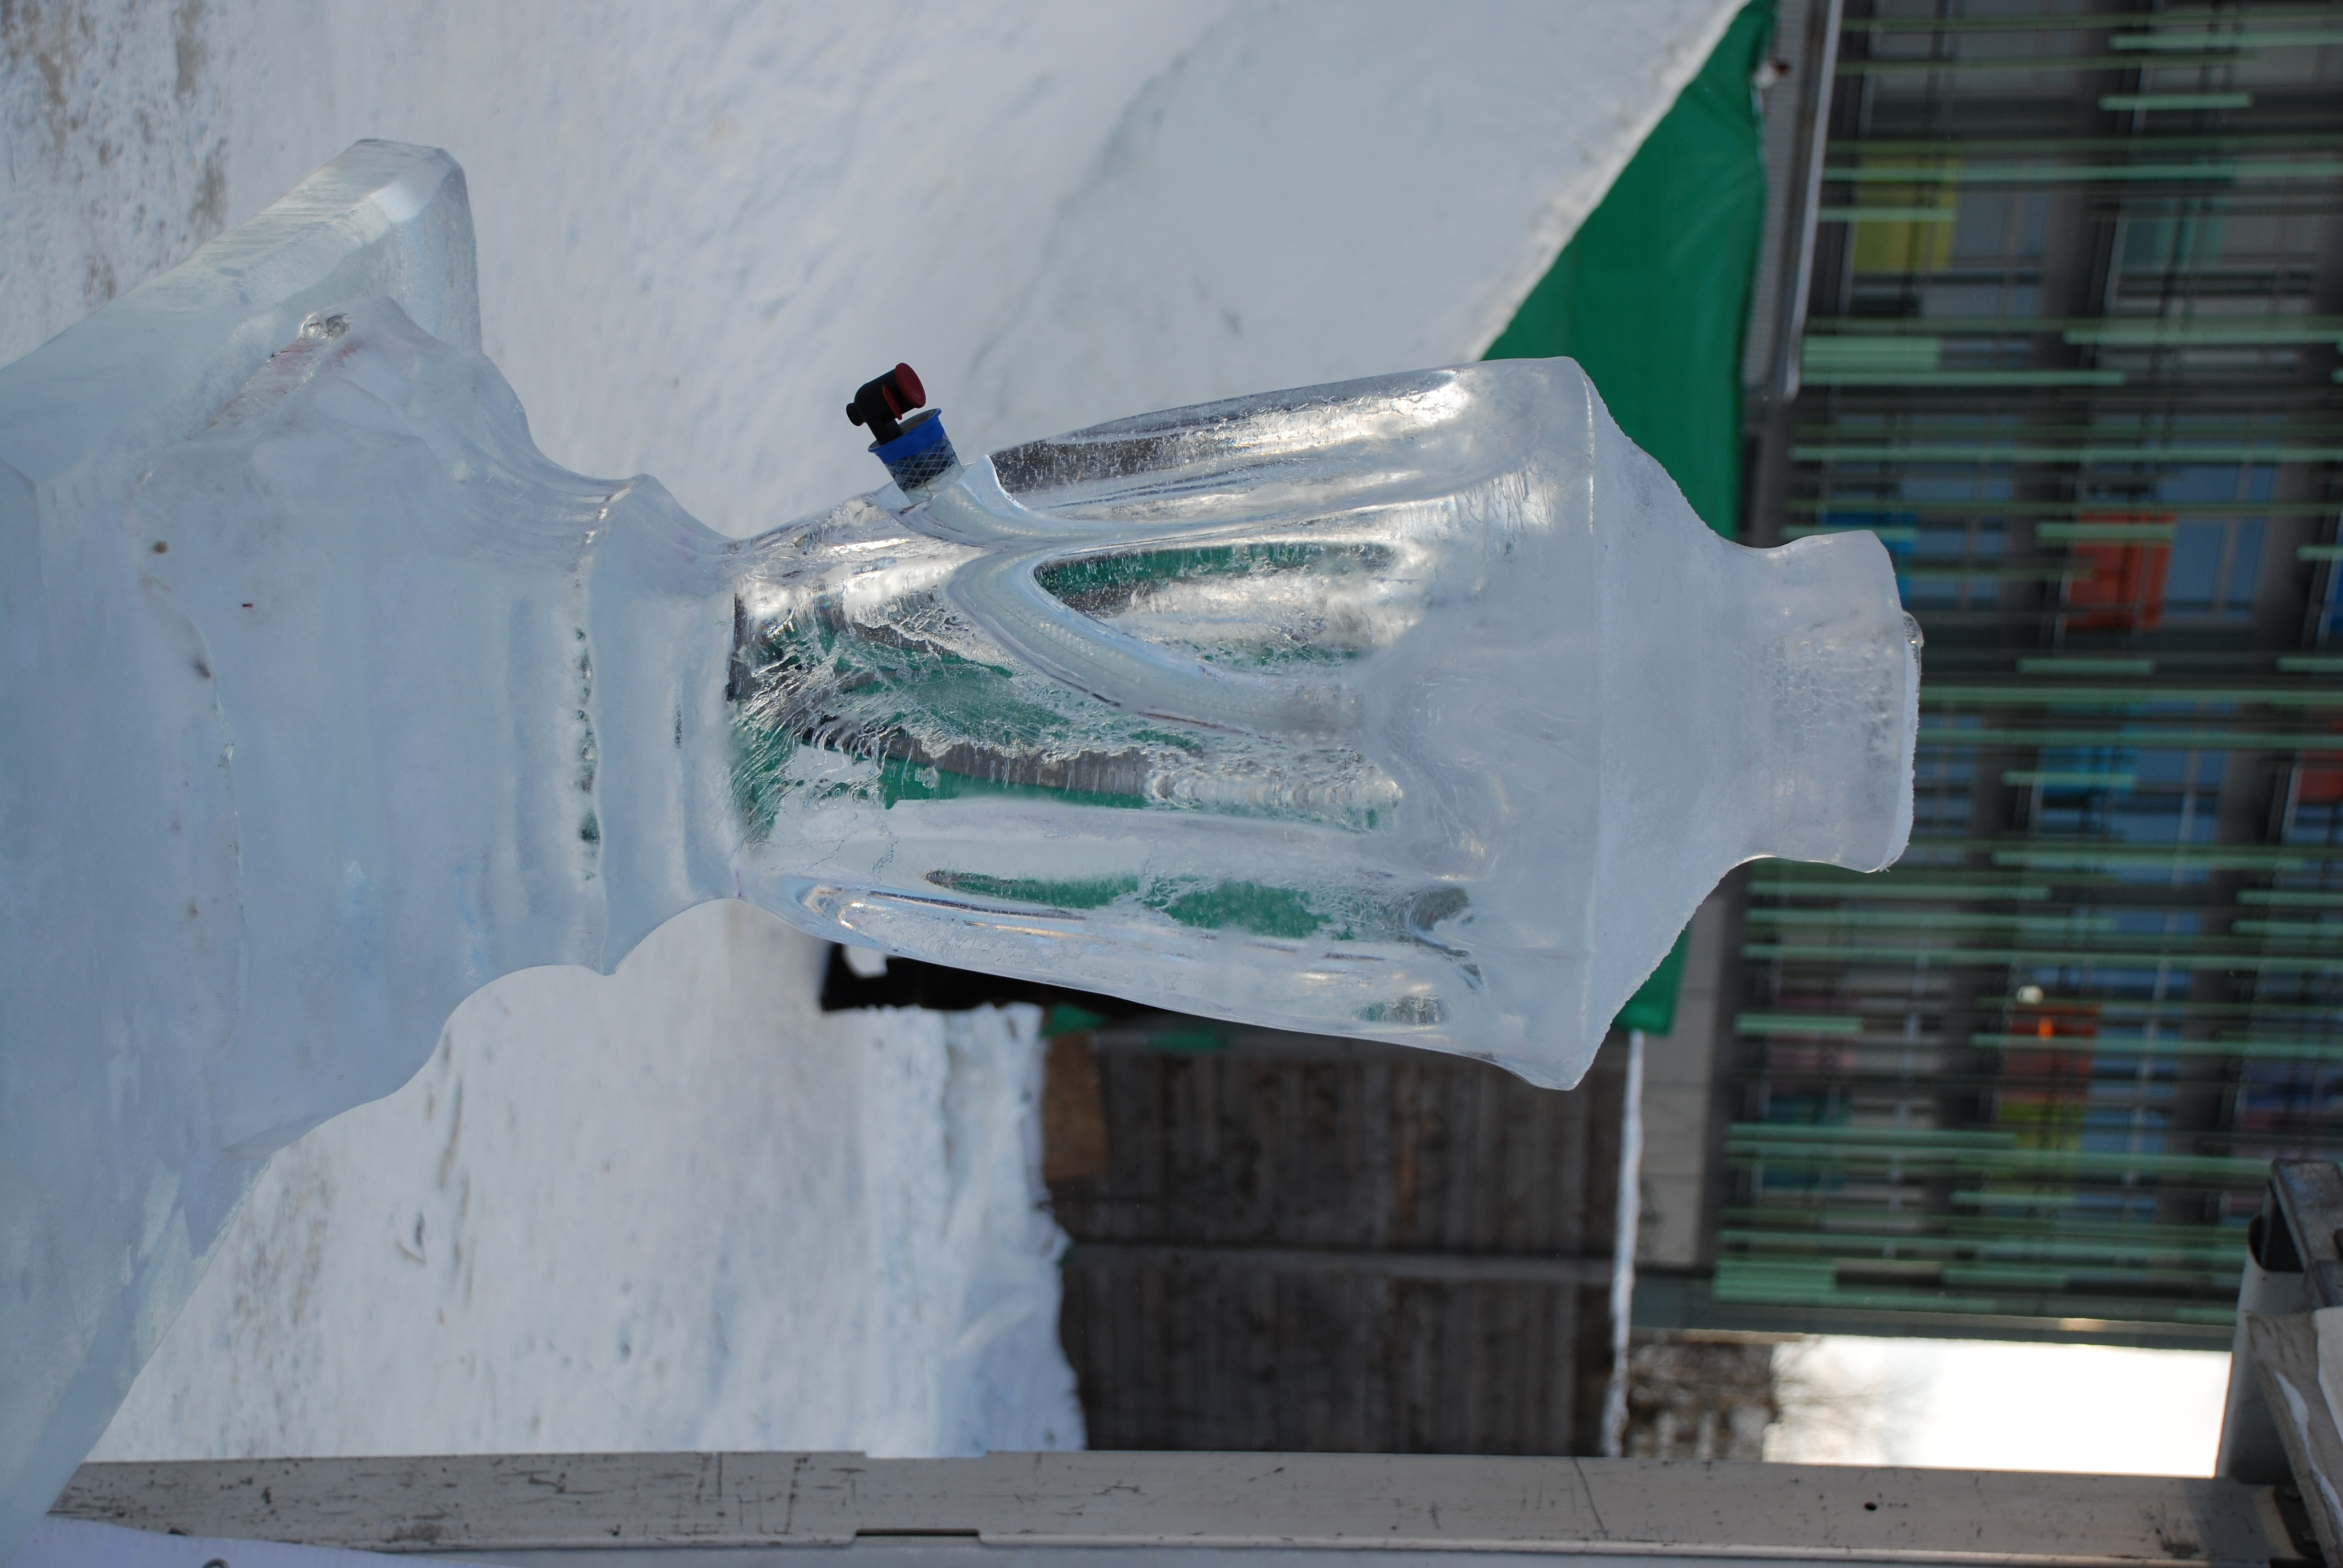
snow, winter, white, glass, ice, blue, nikon, lighting, sculpture, art, d80, nikond80, samovar